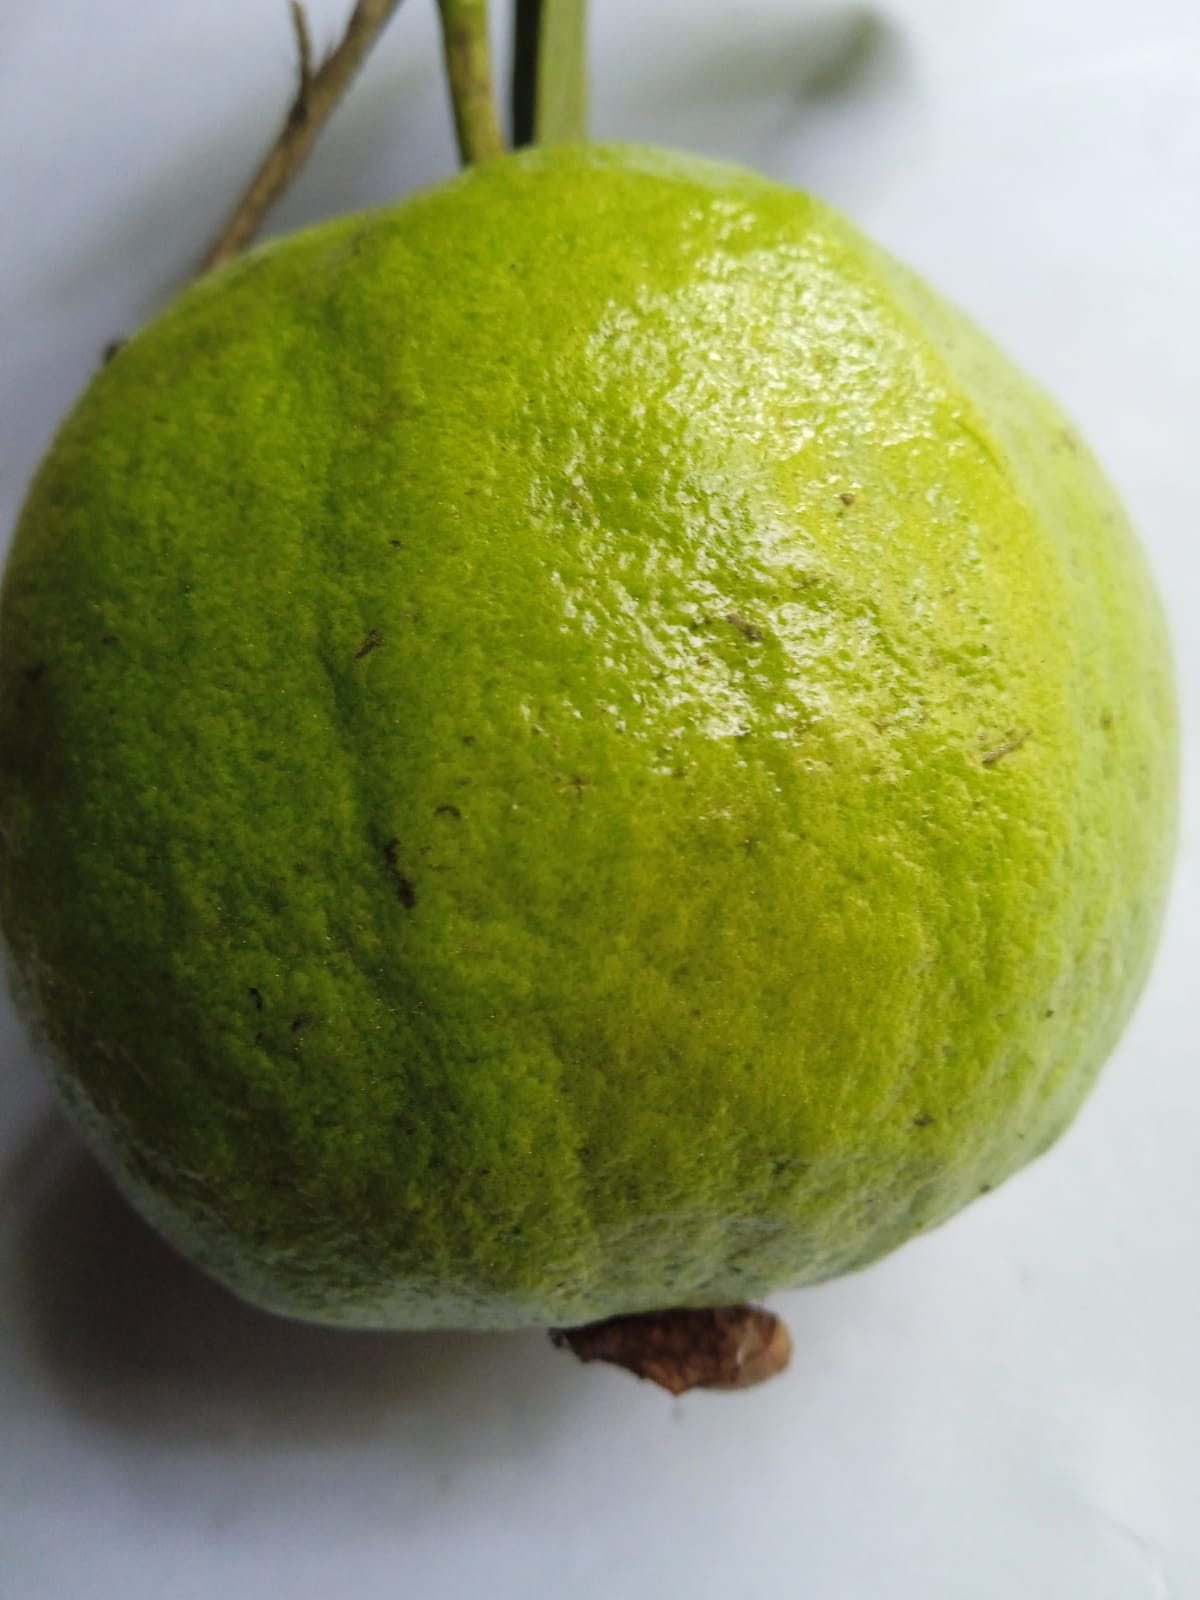
Fruit: guava
Condition: fresh